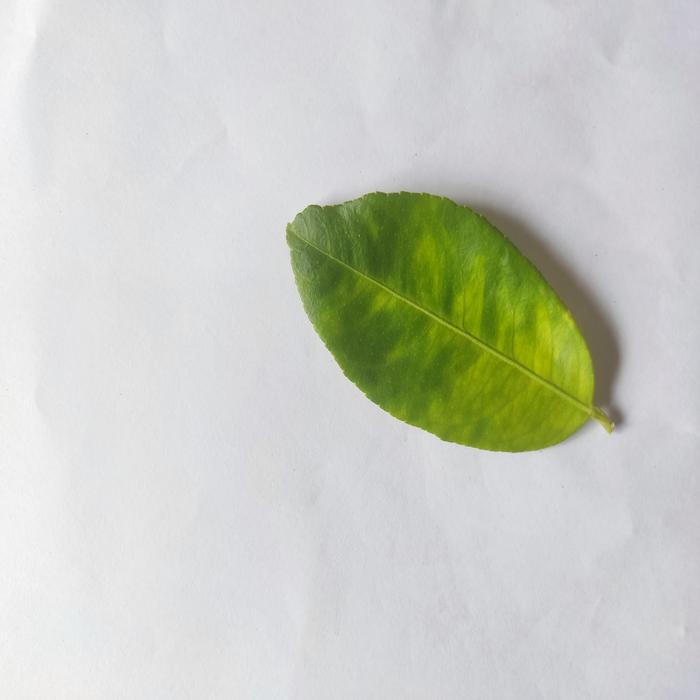
Crop: Lemon
Leaf condition: Citrus